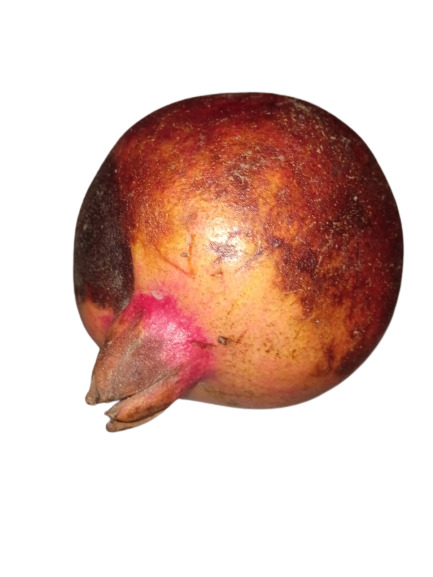
Fruit: pomegranate
Condition: rotten